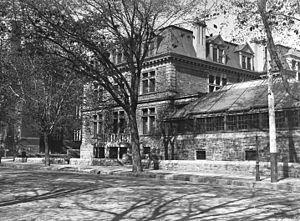
Résidence de Van Horne, rue Sherbrooke, Montréal (Québec, Canada). Plaque sèche à la gélatine.